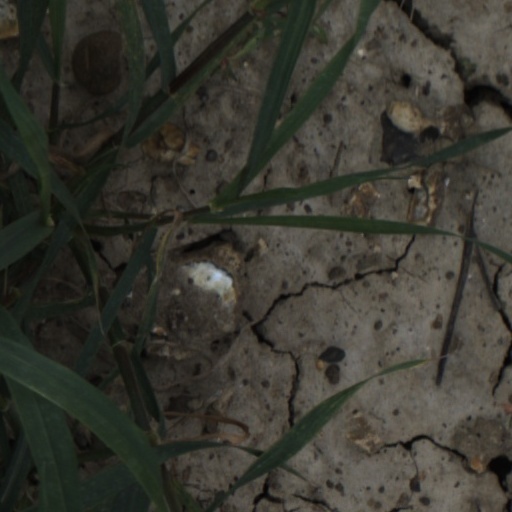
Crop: wheat